Four Hundred Souls

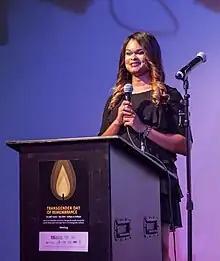
According to "Kirkus Reviews", the contribution by Raquel Willis (above) was a "standout" chapter.

Numerous reviewers urged the public to read it and for libraries to stock it. "Library Journal" declared "Four Hundred Souls" essential to include in libraries. Reviewer Don Polite especially praised its essay format, suggesting the book is "almost tailor-made" to accompany undergraduate courses or inspire discussion in community spaces.